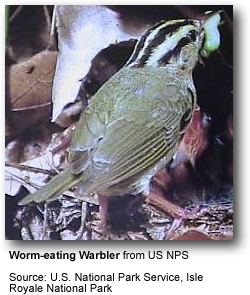
the head of the bird is brown and white striped while the body of the bird is light tan.
this bird has grey-green body and wing feathers and black and white strips running from nape to beak.
this thin-beaked bird has a black and white crown, soft brown wings and a white breast.
this bird has a streaks of white and black on its head and nape area.
small green back bird with black and white striped crown and cheek patch.
this particular bird has a gray secondary and black and white crown
this is a greenish-gray bird with a black and white head
this particular bird has a belly that is white with gray secondaries
this bird is green with black and has a very short beak.
this bird has a black and white striped head and grey wings with yellow secondaries.
Species: Worm Eating Warbler